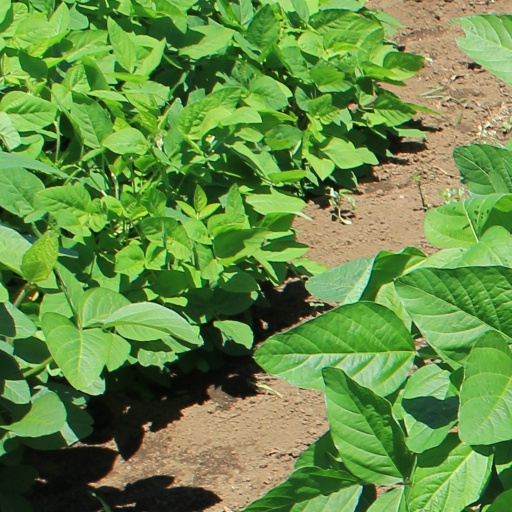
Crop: soybean